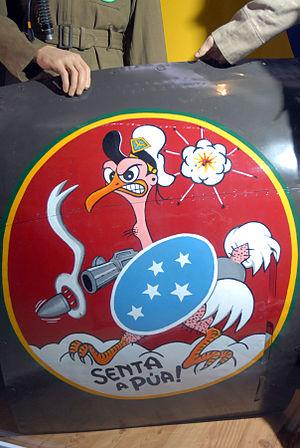
La Force expéditionnaire brésilienne est un corps de 27 500 soldats de l'armée de l'air, de terre et la Marine brésilienne qui partit combattre durant la Seconde Guerre mondiale au sein de la 5ᵉ armée des États-Unis dans la campagne d'Italie.